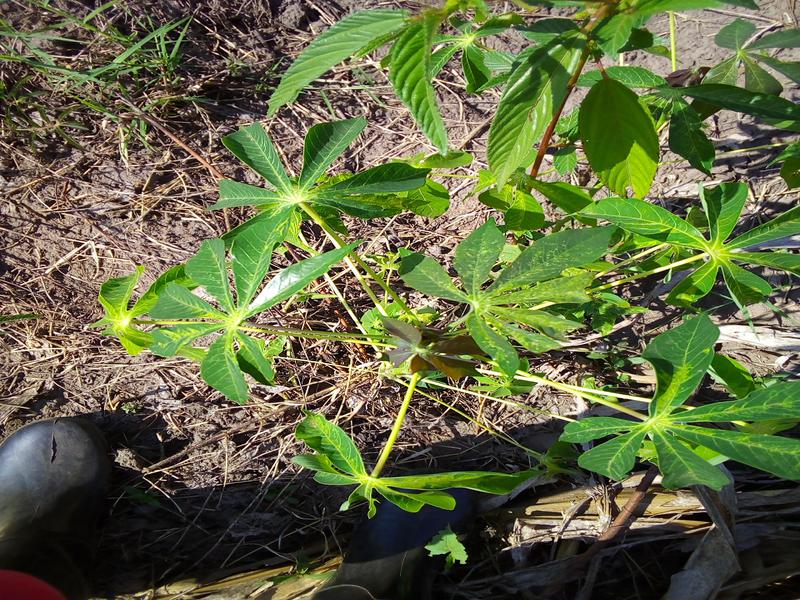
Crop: cassava
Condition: mosaic_disease